Lex Luthor: Man of Steel

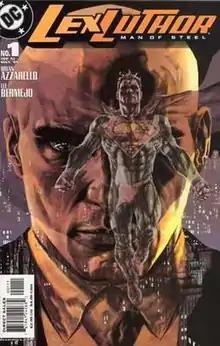
Cover of "Lex Luthor: Man of Steel" #1 (March 2005), art by Lee Bermejo.

Lex Luthor: Man of Steel (later collected as simply Luthor) is a five-issue monthly American comic book limited series written by Brian Azzarello and illustrated by Lee Bermejo, which features Superman's nemesis Lex Luthor as the protagonist.